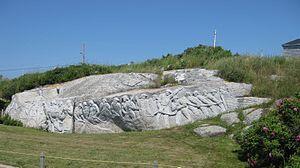
Le parc provincial William E. deGarthe est un parc provincial de la Nouvelle-Écosse situé dans la communauté de Peggys Cove. Il protège le William E. deGarthe Memorial Monument, un bas-relief de 30 m le long représentant 32 pêcheurs avec leurs femmes et enfants, saint Érasme de Formia ainsi que la personnage légendaire « Peggy ». L'œuvre a été réalisé par William E. deGarthe entre 1977 et 1983. Le parc provincial de 600 m² a été créé le 3 août 1988.